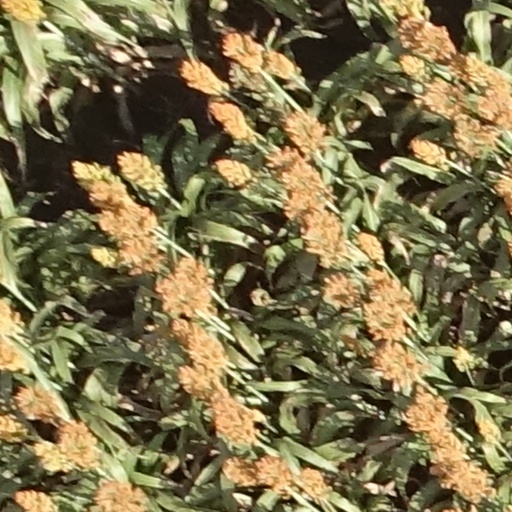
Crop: sorghum